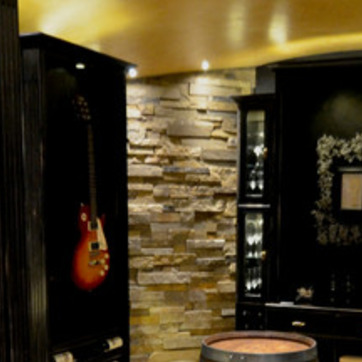
Material: stone